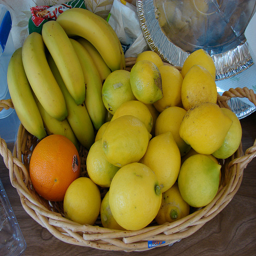
A basket filled with lots of lemons, an orange and bananas.
A large basket of fruit on a table.
A basket of bananas, lemons and an orange sitting on a table.
A lot of food that is in a bowl.
A basket of fruit holds several lemons, a bunch of bananas, and a single orange.